Timna Valley

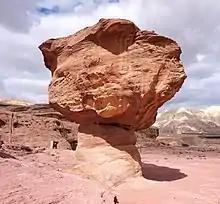
The Mushroom

The Mushroom is an unusual monolithic, mushroom-shaped, red sandstone rock formation known as a hoodoo. The mushroom shape was caused by wind, humidity, and water erosion over centuries. The Mushroom is surrounded by copper ore smelting sites from between the 14th and 12th centuries BCE.